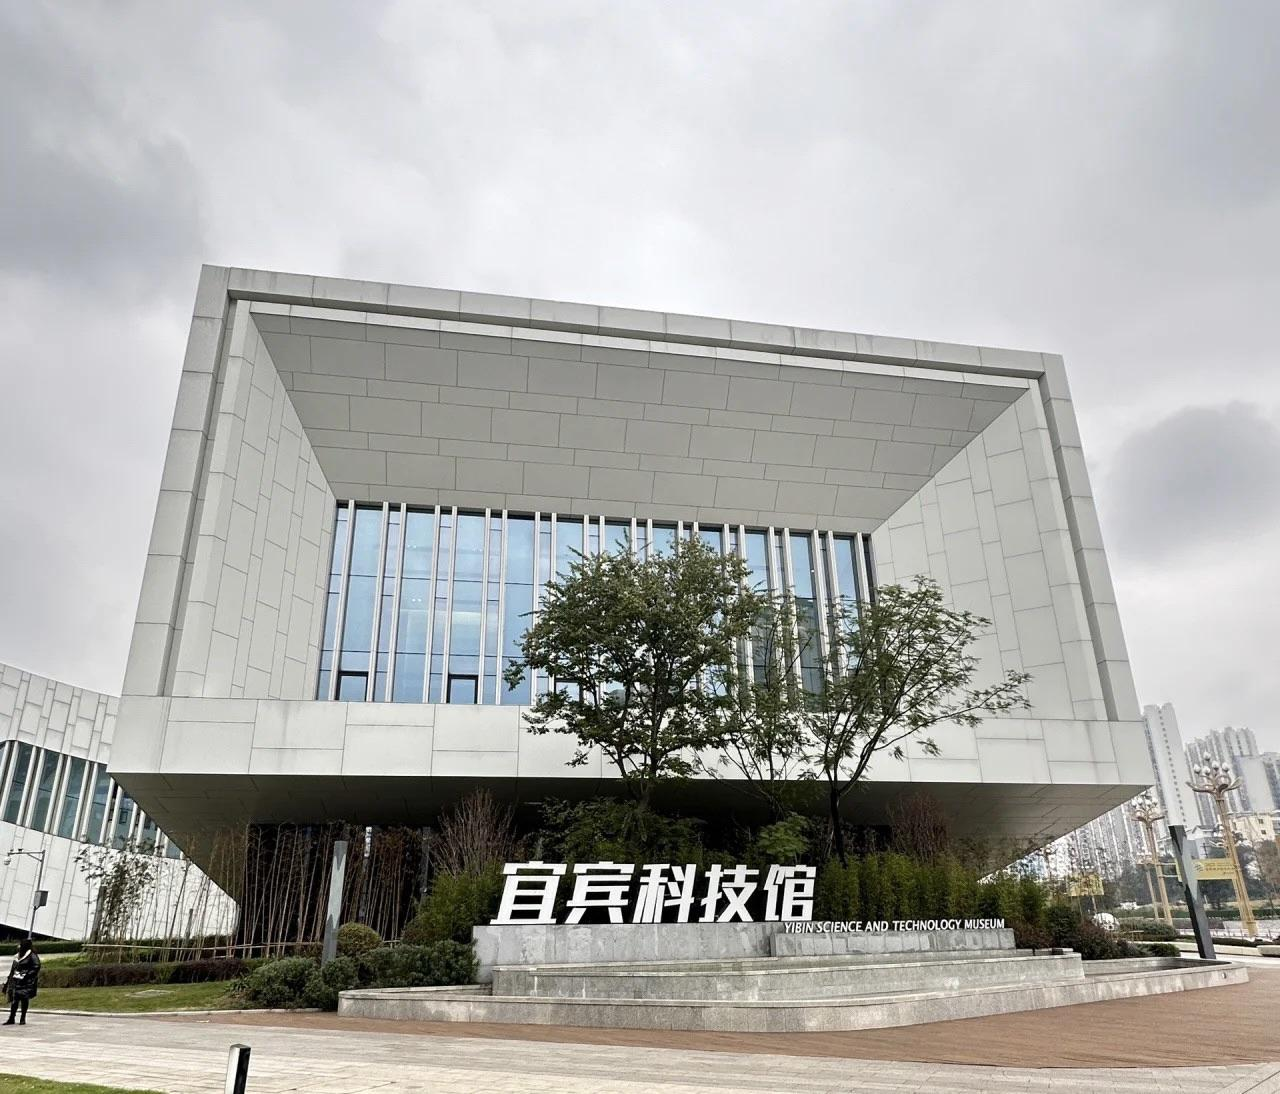
地标名称：宜宾科技馆
所在城市：宜宾市·翠屏区